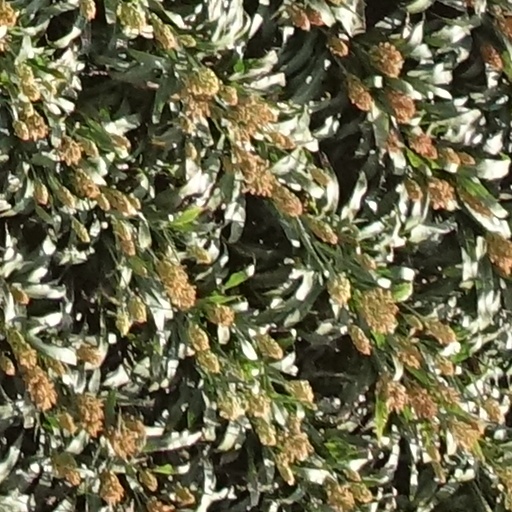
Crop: sorghum